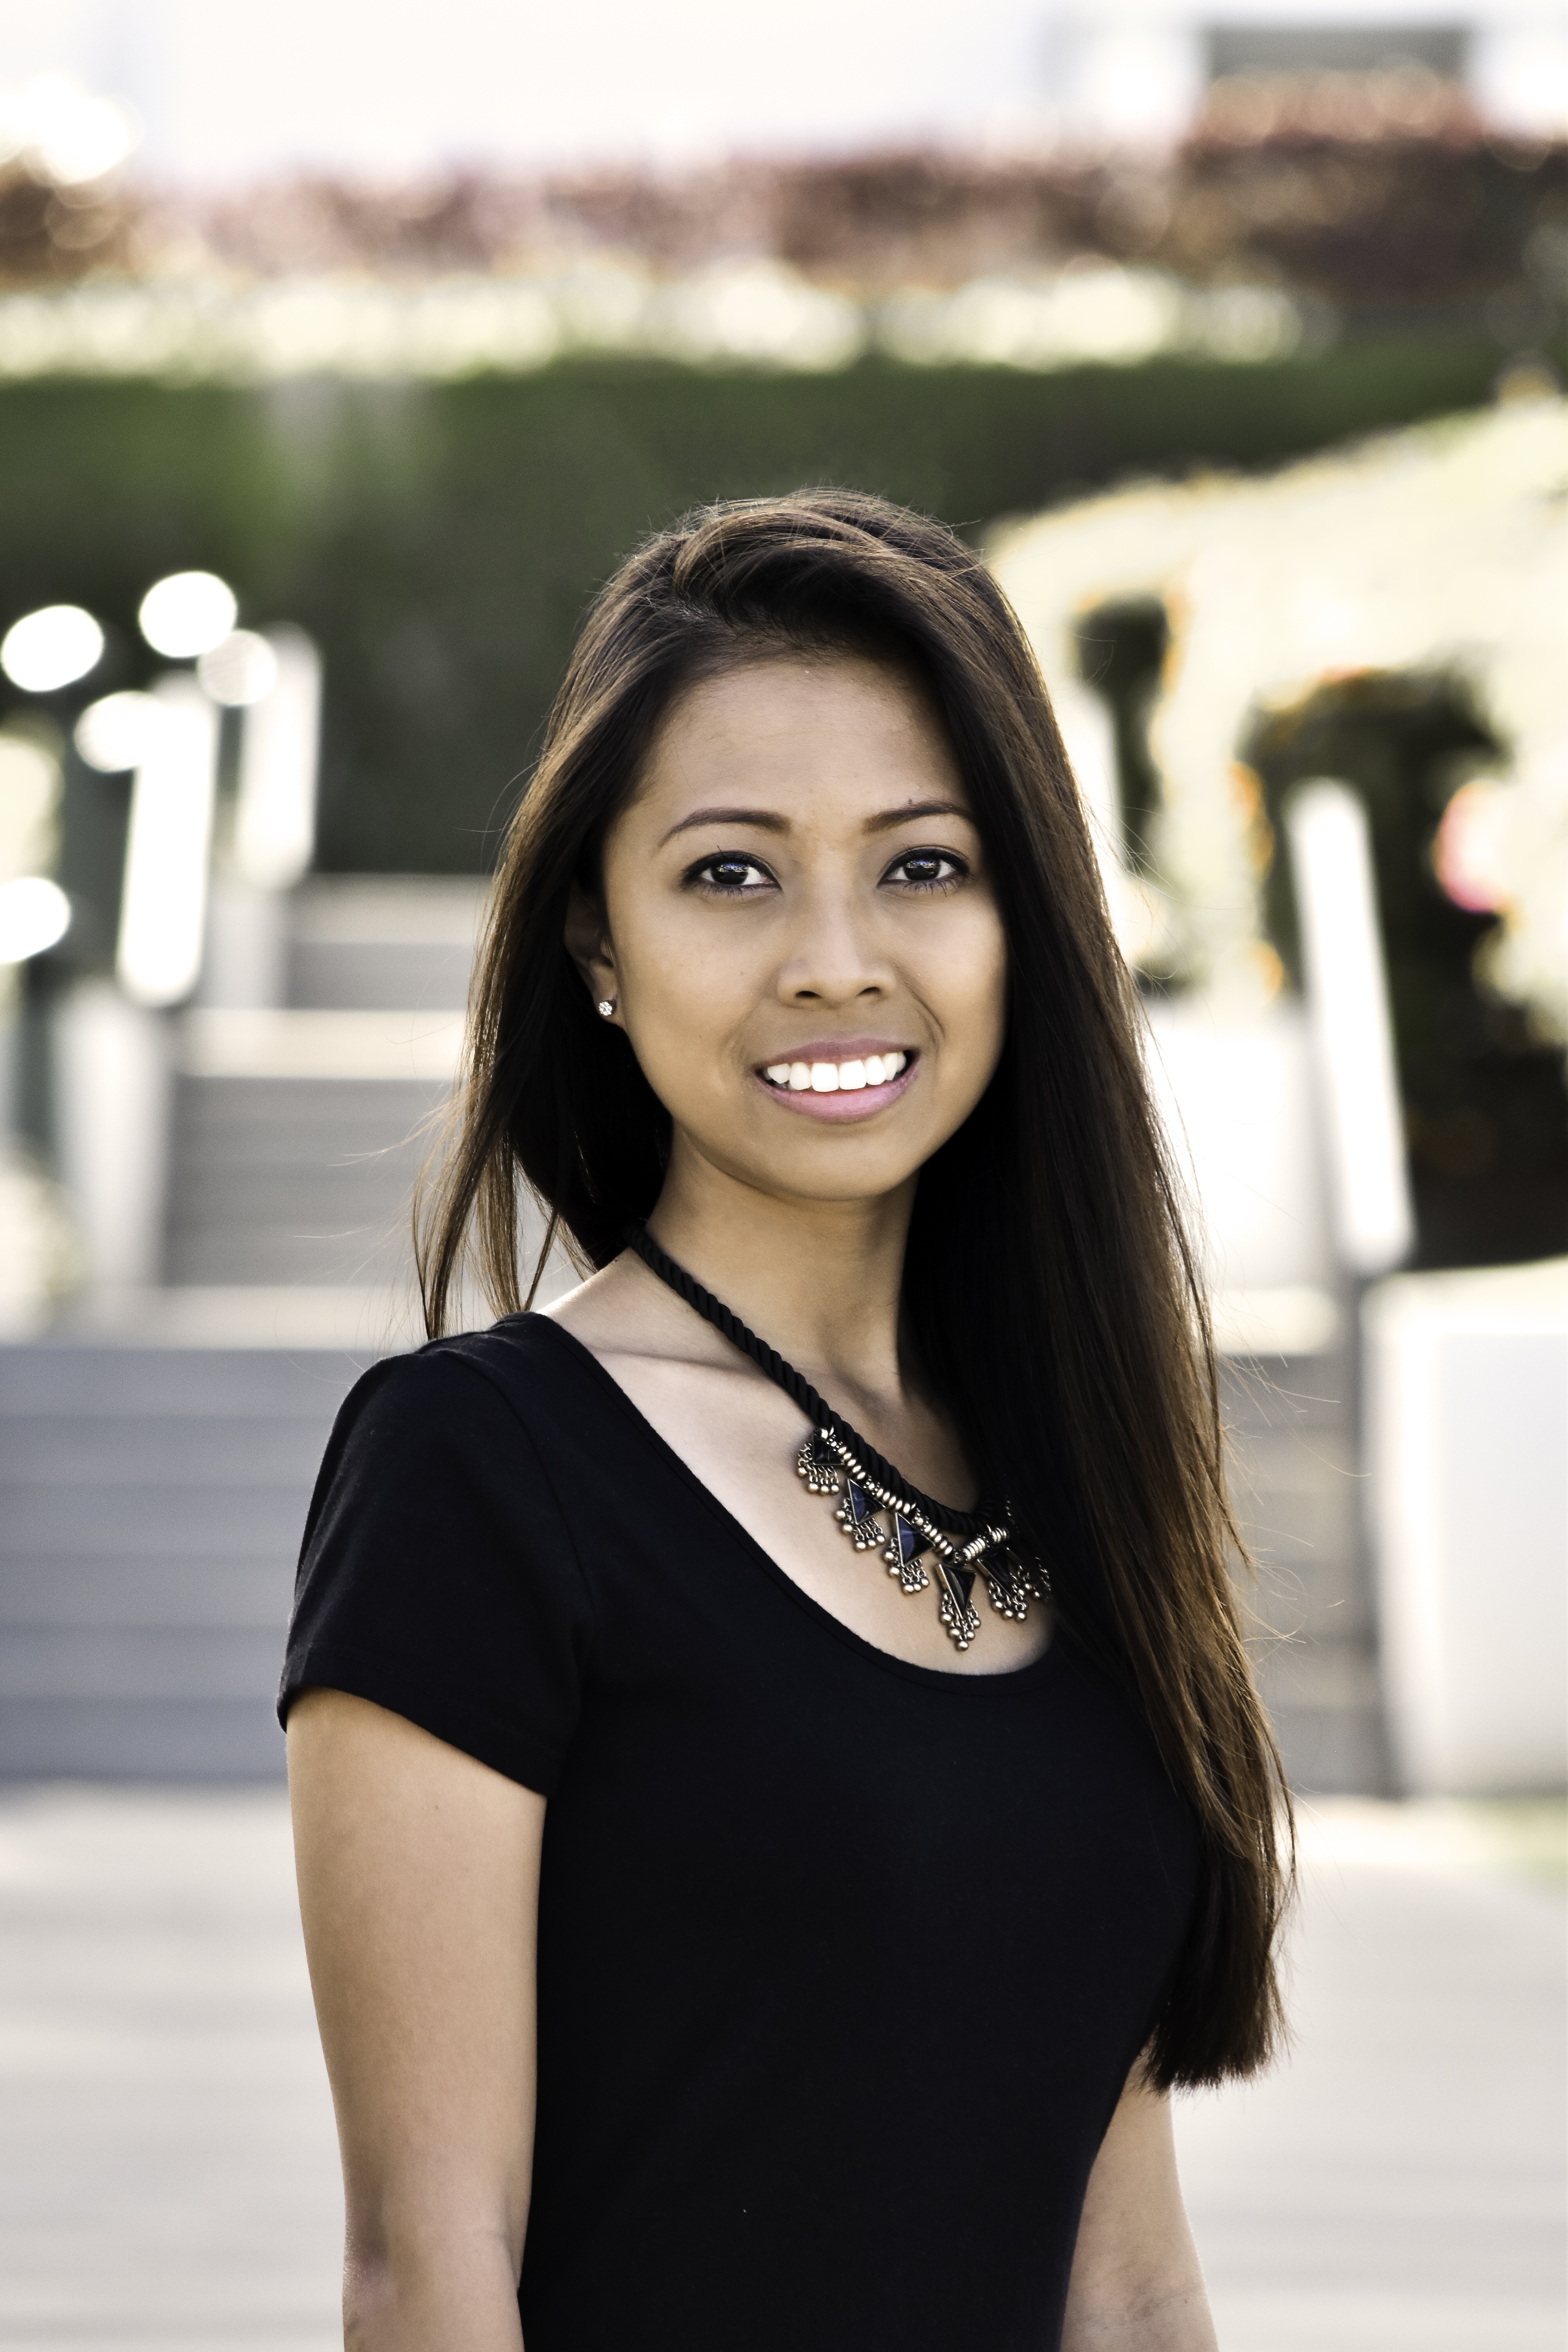
person, girl, woman, photography, asian, portrait, model, fashion, black, lady, facial expression, hairstyle, smiling, smile, long hair, dress, photograph, beauty, abdomen, photo shoot, brown hair, portrait photography, supermodel